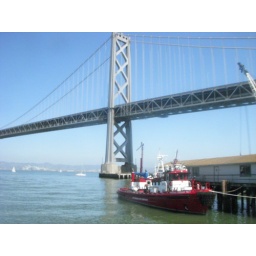
fire boat under the bay bridge